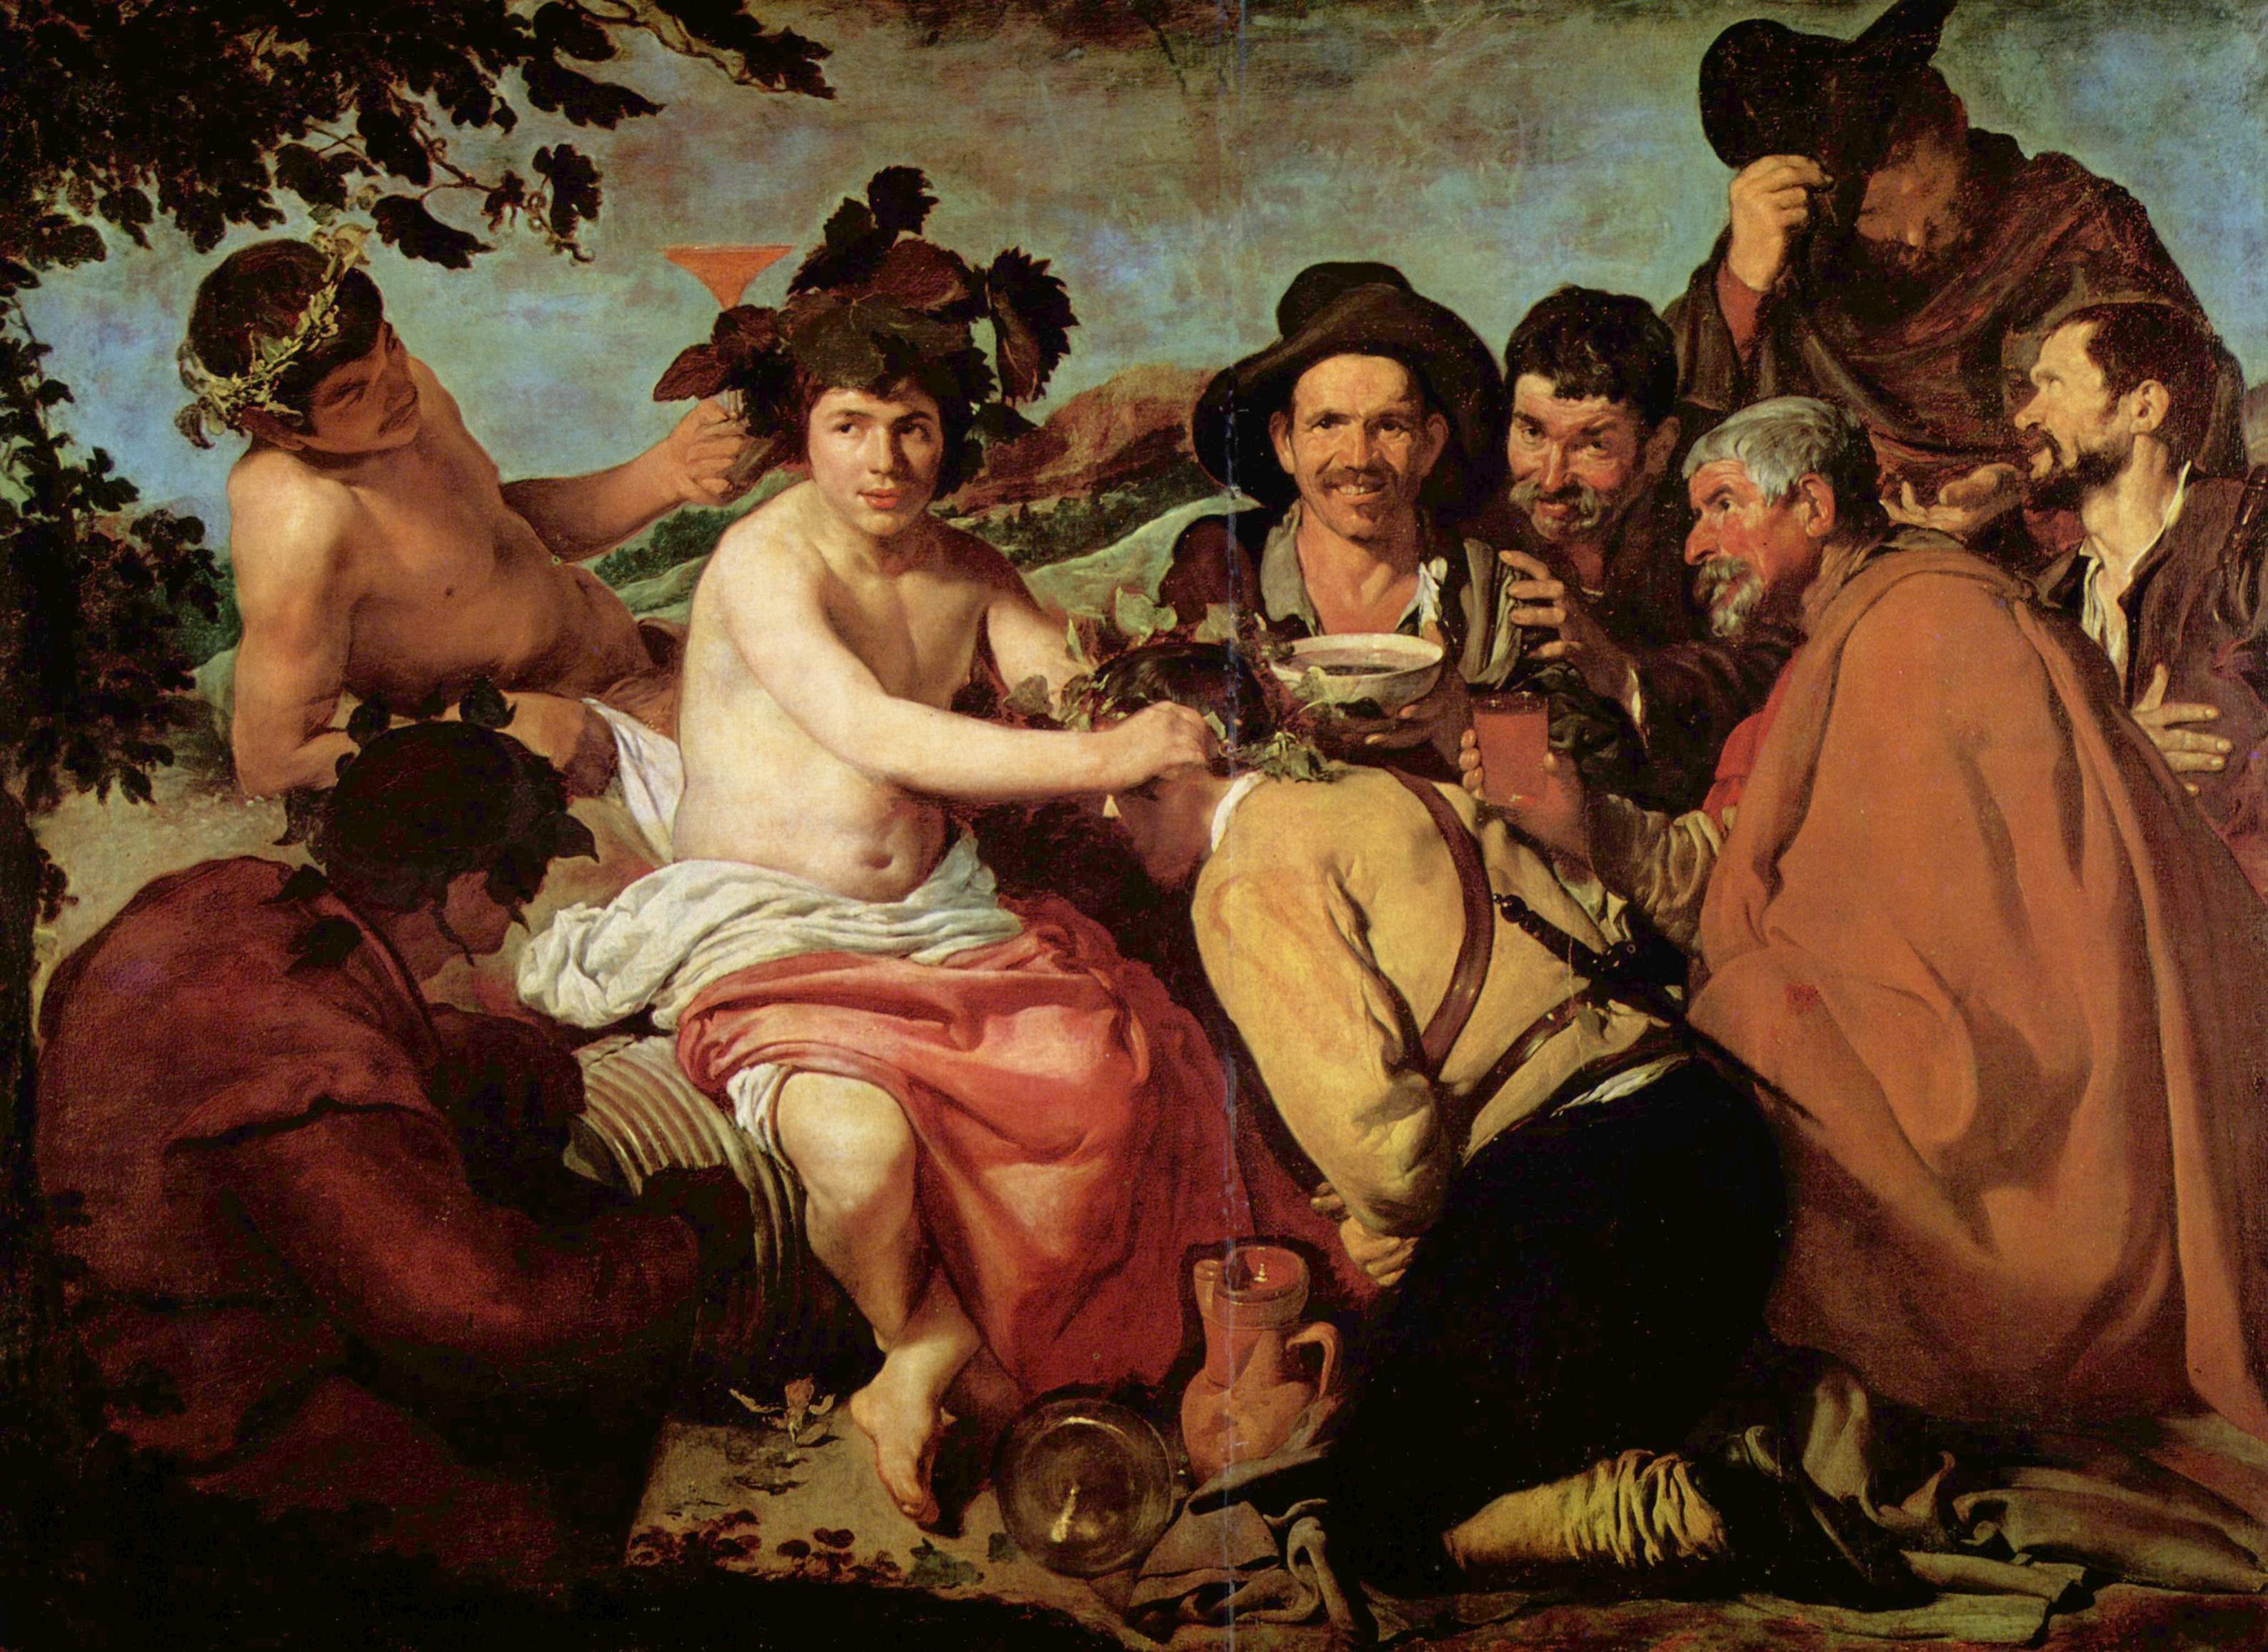
man, nature, person, people, artist, drink, alcohol, artwork, painting, alcoholic, men, art, spain, painter, madrid, wallpaper, baroque, masterpiece, mythology, work of art, oil painting, coronation, glasses of wine, album cover, disciple, the triumph of bacchus, drunkards, diego vel zquez, 1628 1629, mythological theme, poet inspired by wine, courones flowers, the prado museum